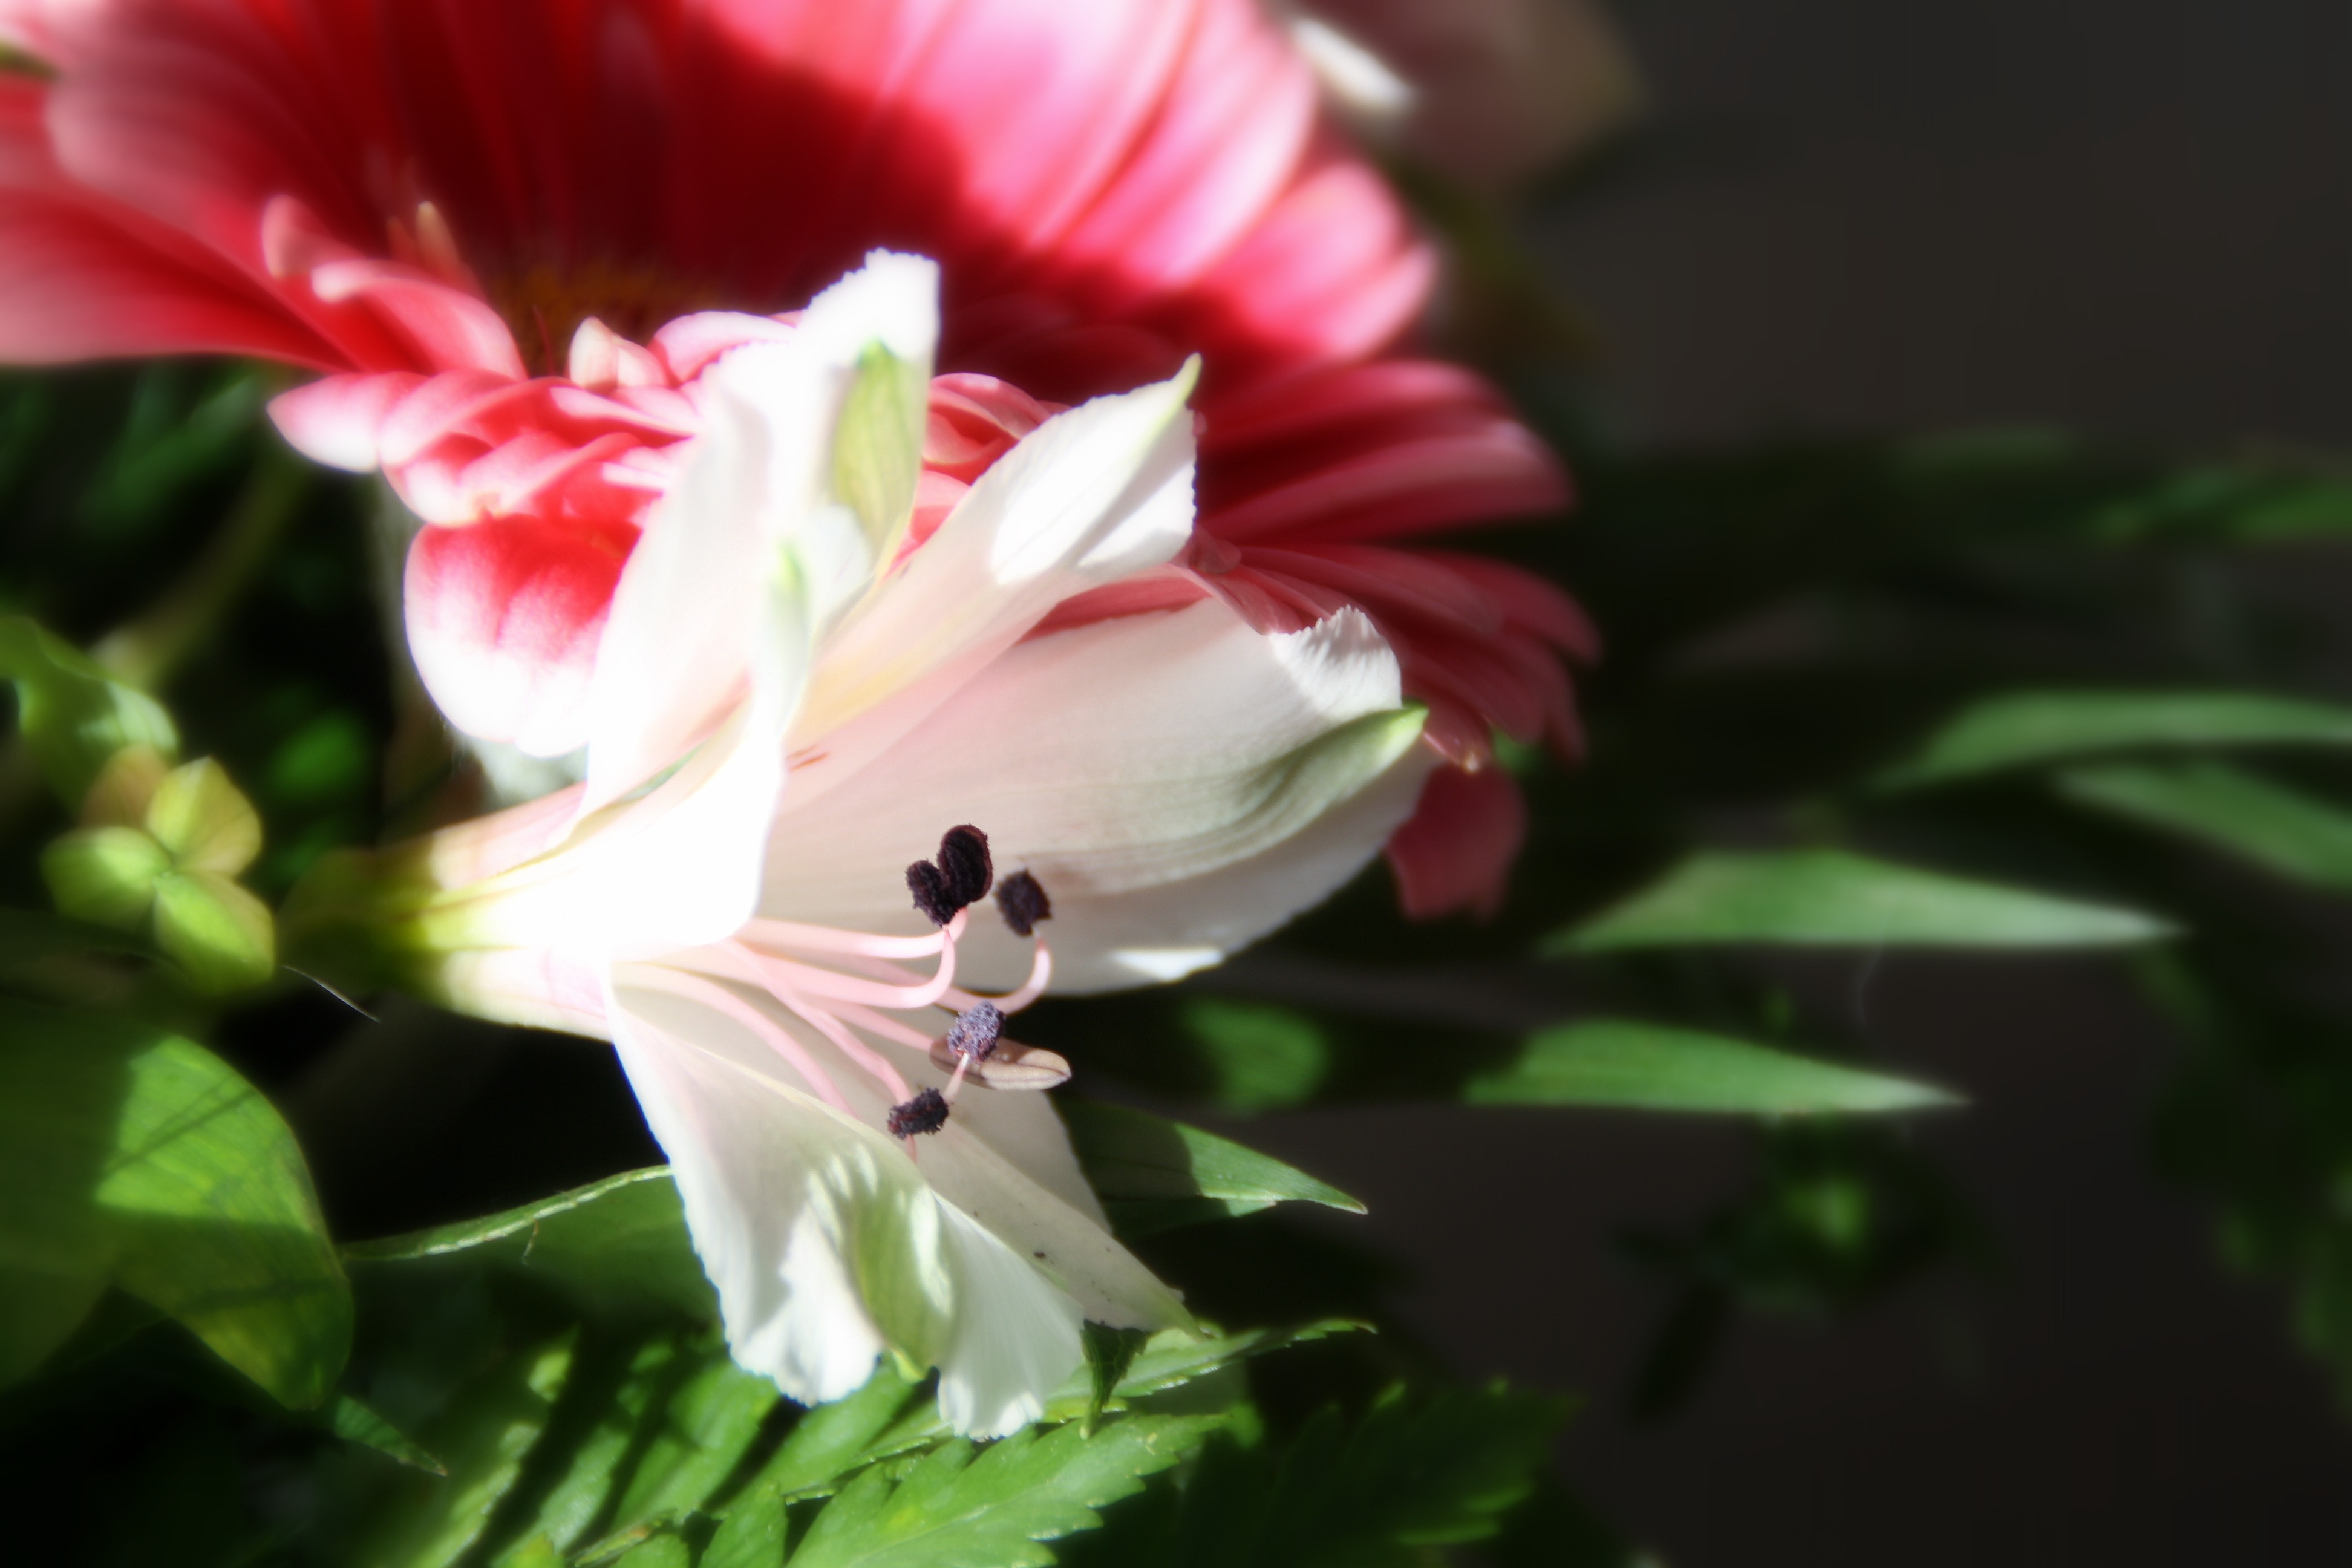
blossom, plant, flower, petal, bloom, botany, flora, flowers, shrub, lily, macro photography, ornamental plant, flowering plant, land plant